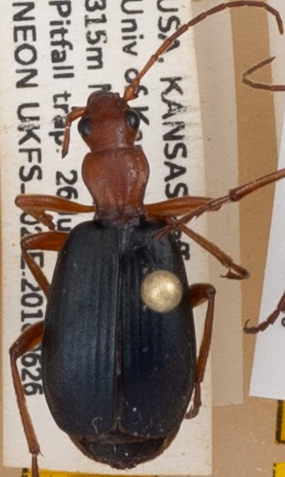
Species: Brachinus alternans
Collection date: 2018-06-26
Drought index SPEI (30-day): -1.274
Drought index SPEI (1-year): -0.328
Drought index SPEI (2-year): -0.33